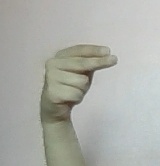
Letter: ain